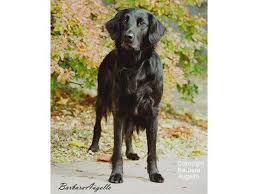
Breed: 206-n000047-flat_coated_retriever